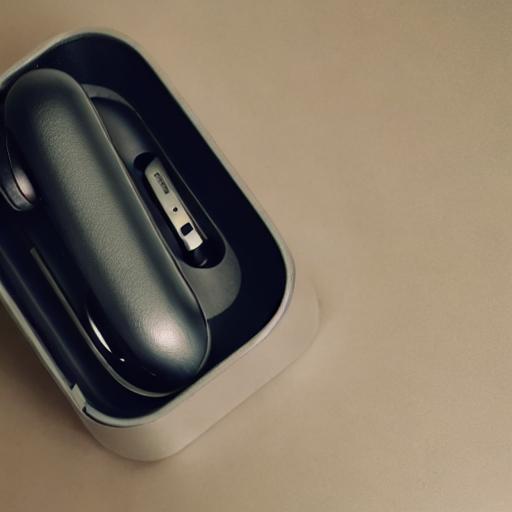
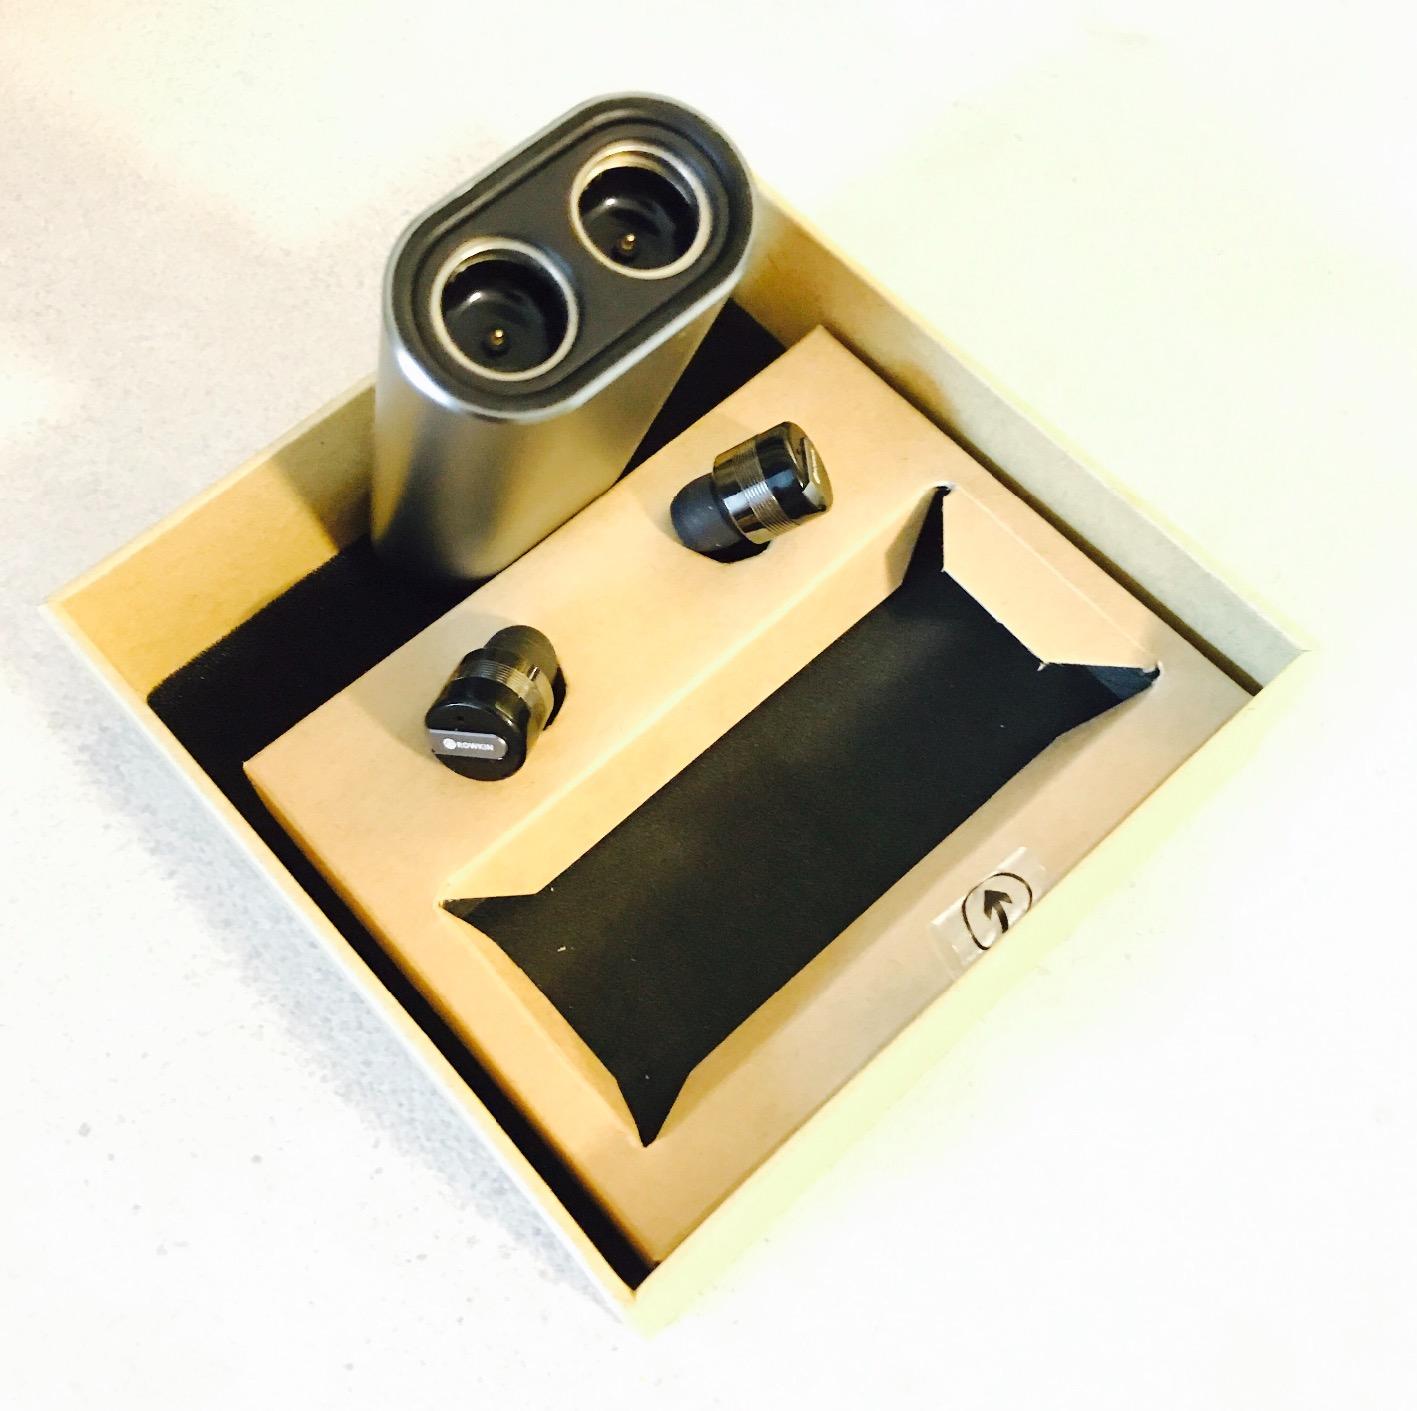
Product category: headphones
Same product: no